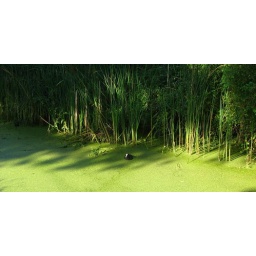
this duck is swimming in sludge!!